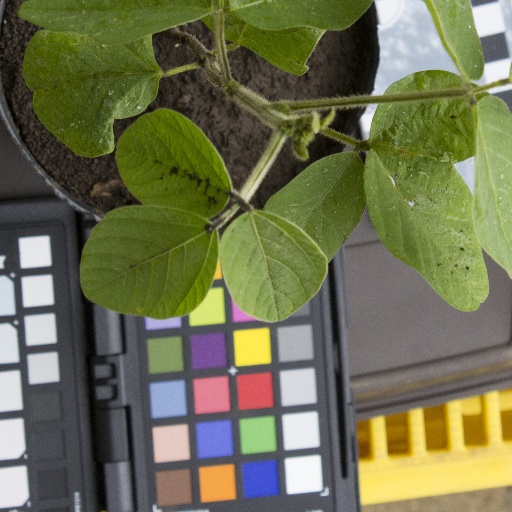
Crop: soybean